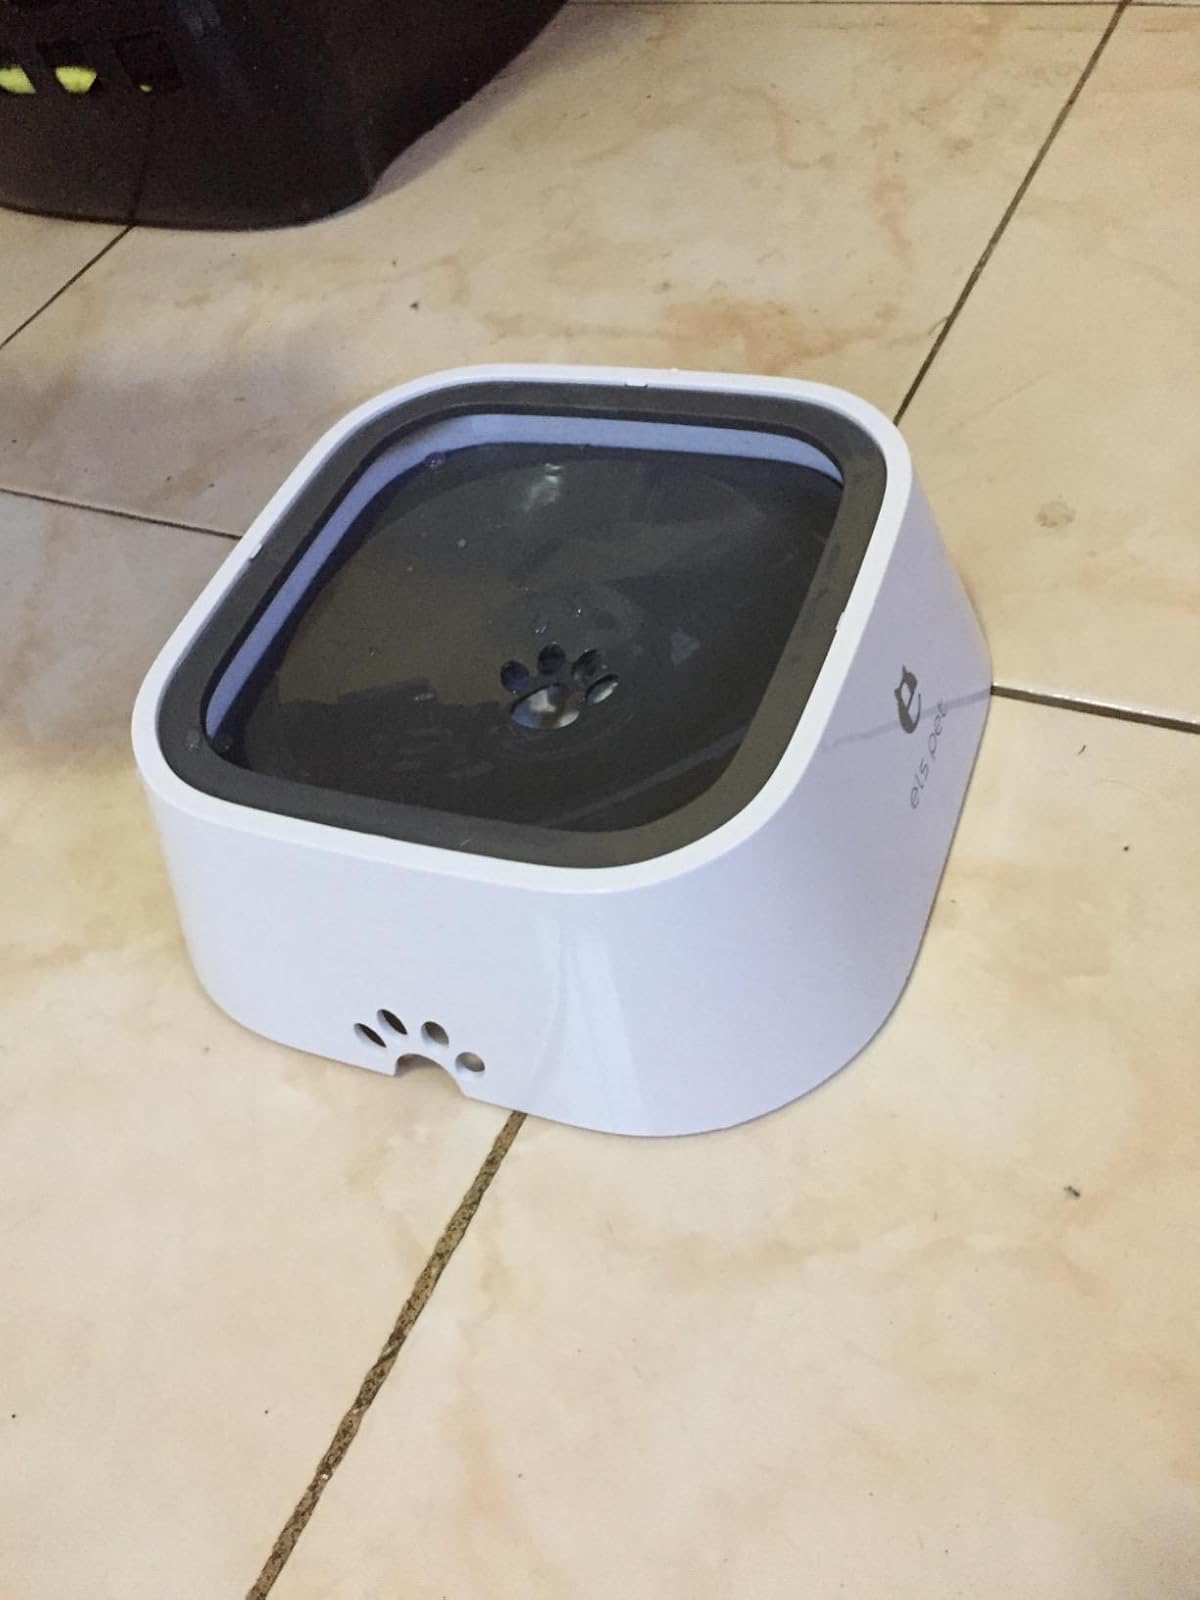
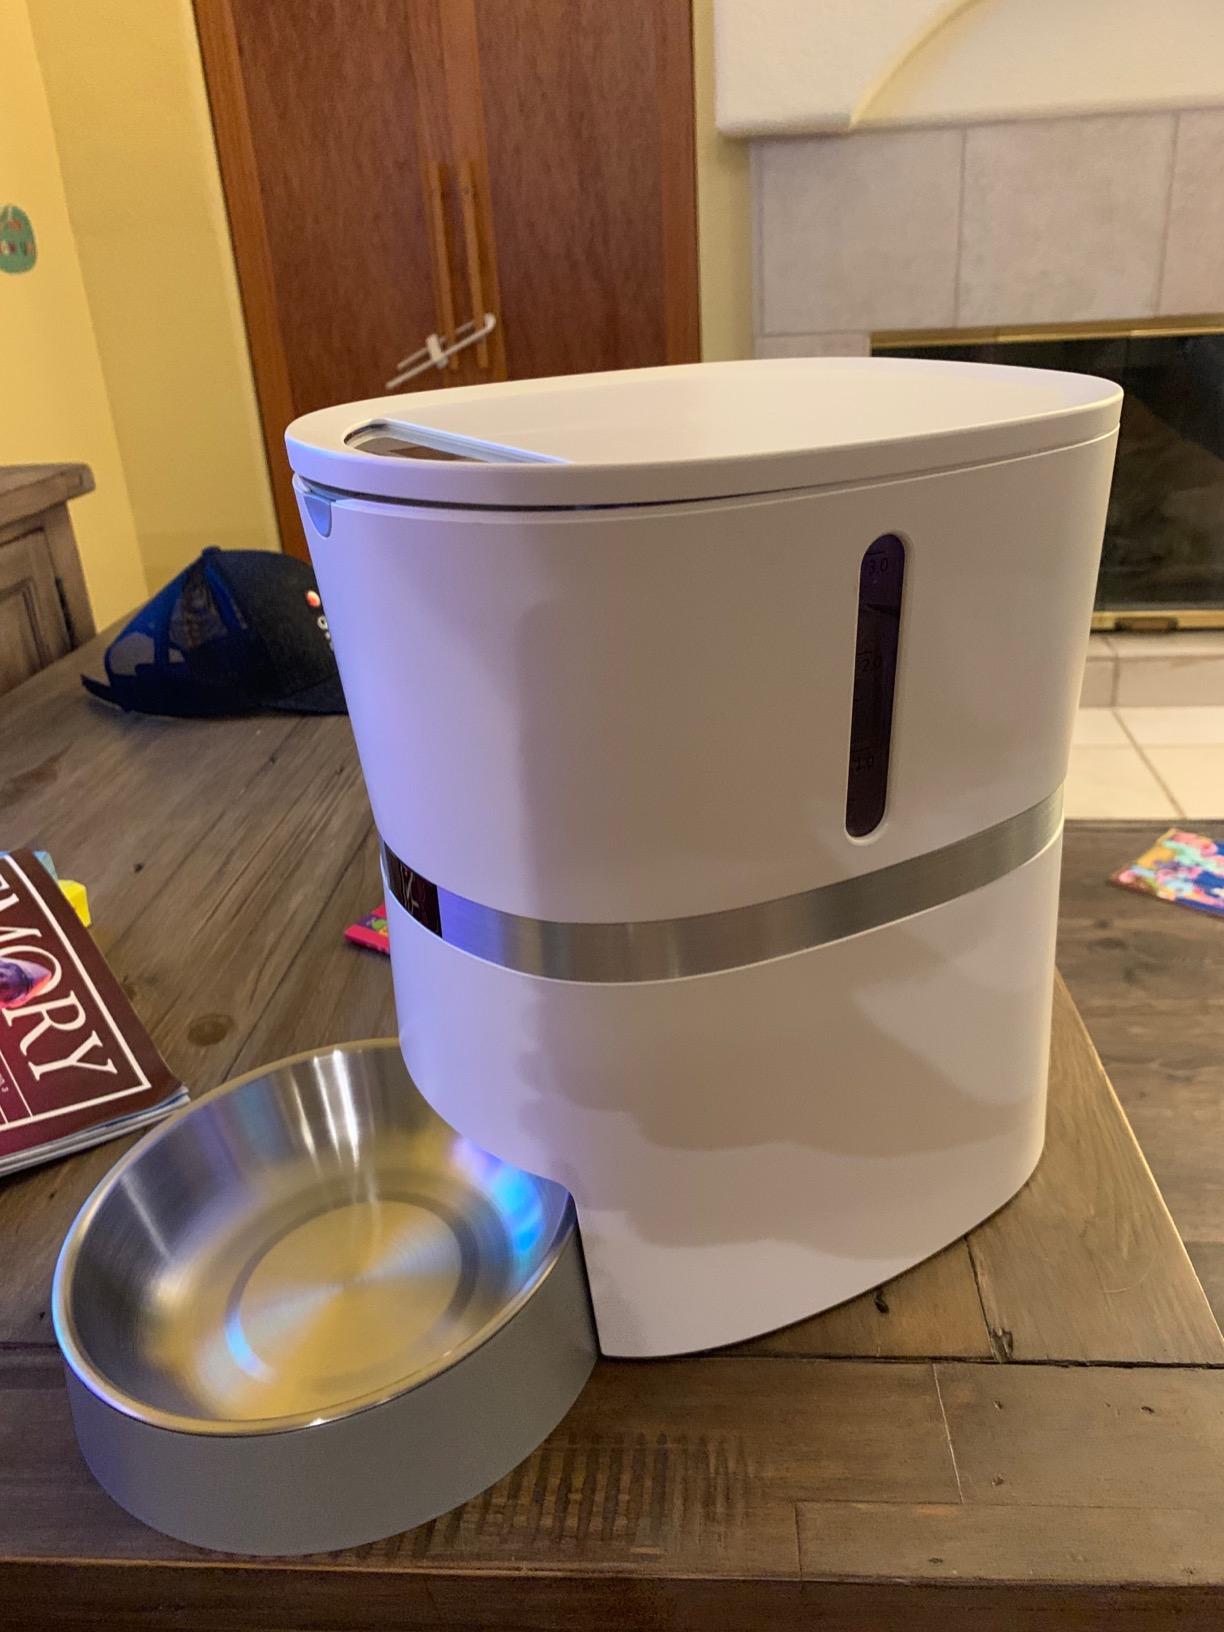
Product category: items_feeder
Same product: no